Bernardas Brazdžionis

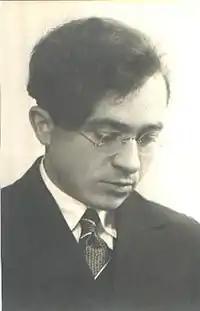
Bernardas Brazdžionis

Bernardas Brazdžionis (January 11, 1907 in Stebeikėliai – July 11, 2002 in Los Angeles) was a Lithuanian poet. Bernardas Brazdžionis also used various pen names, such as " Vytė Nemunėlis", "Jaunasis Vaidevutis".